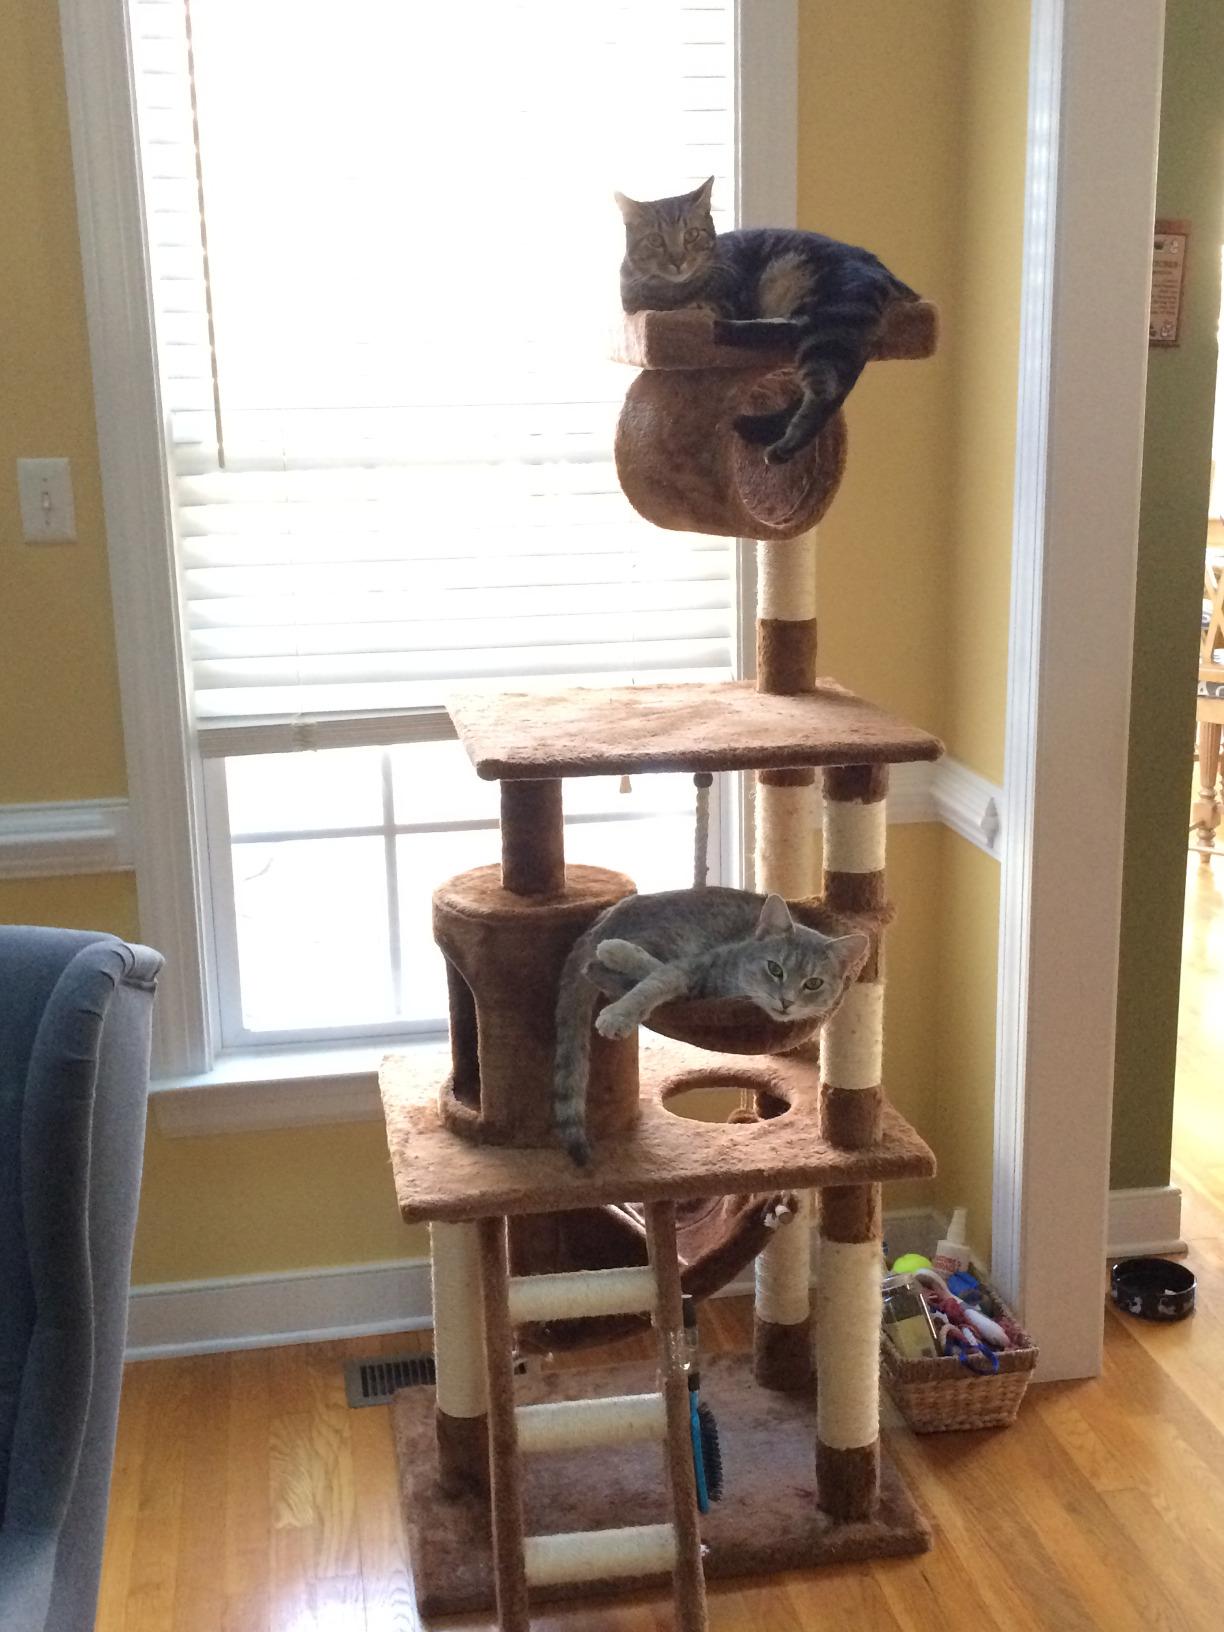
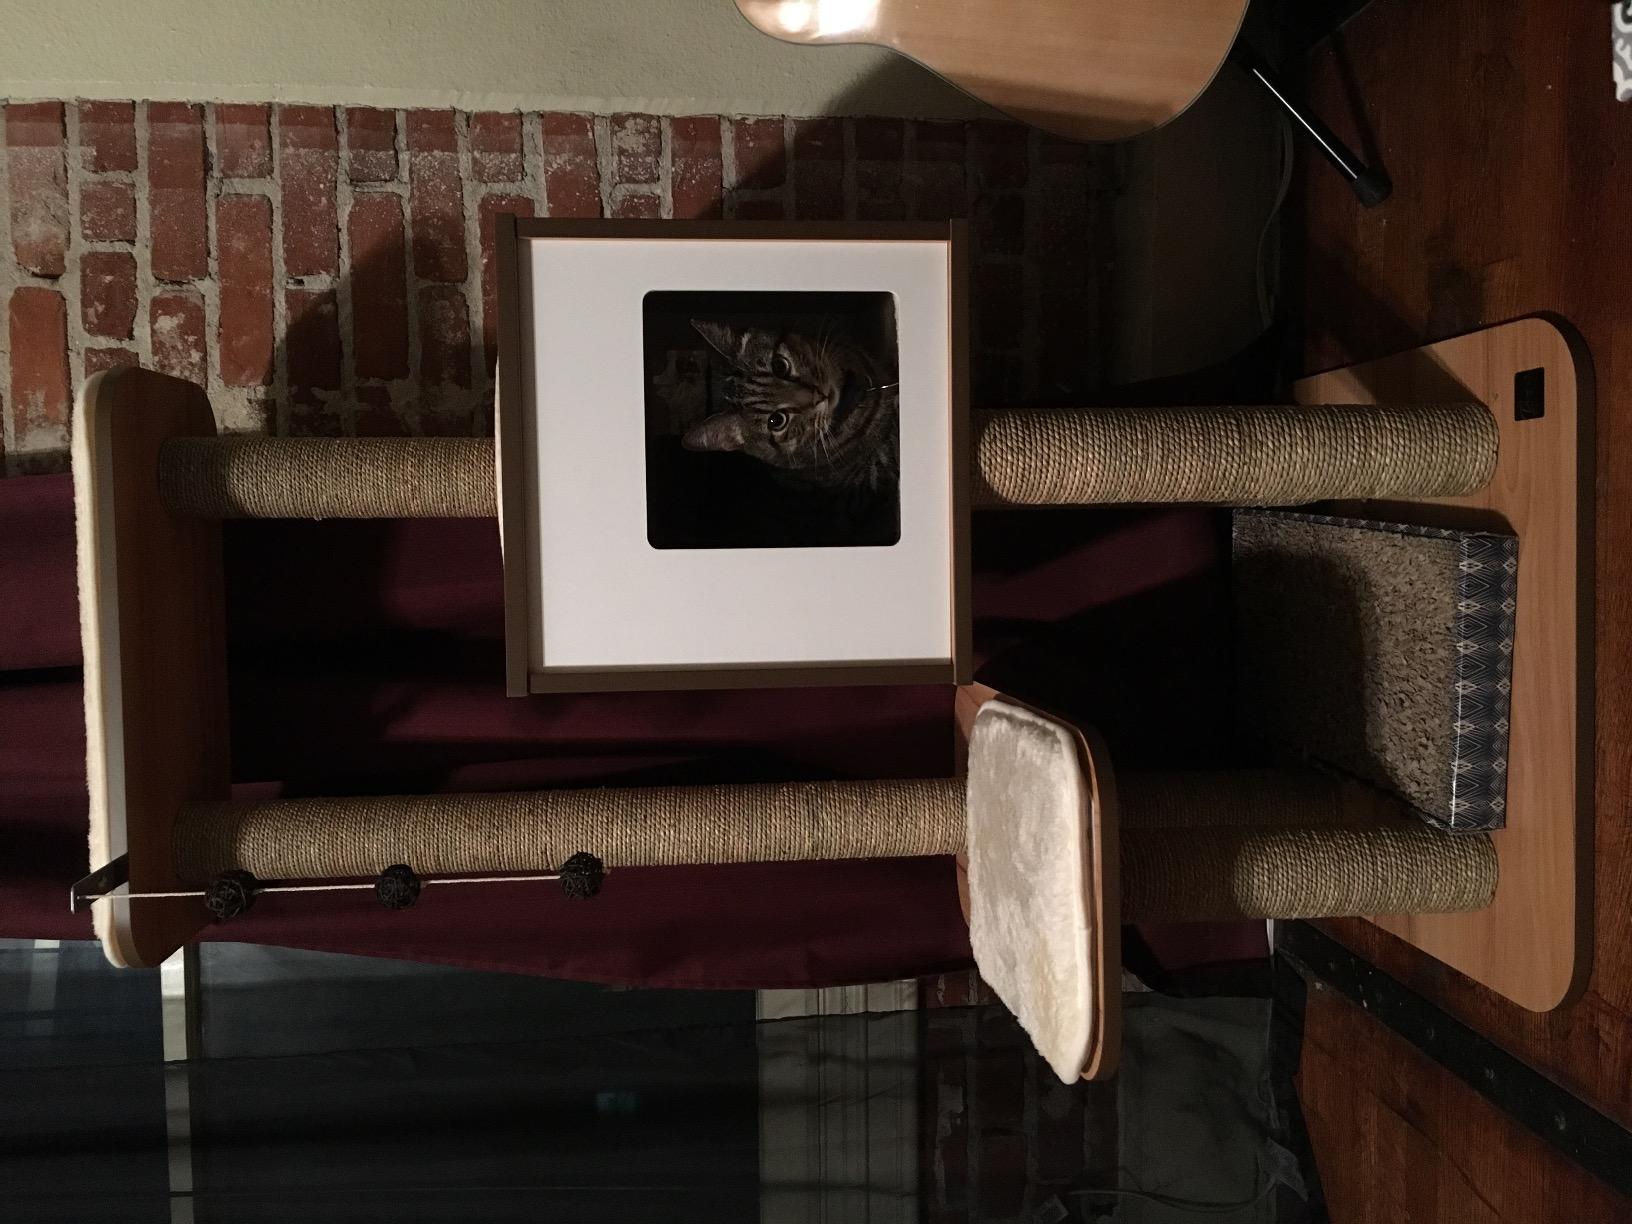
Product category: items_cat tree
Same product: no